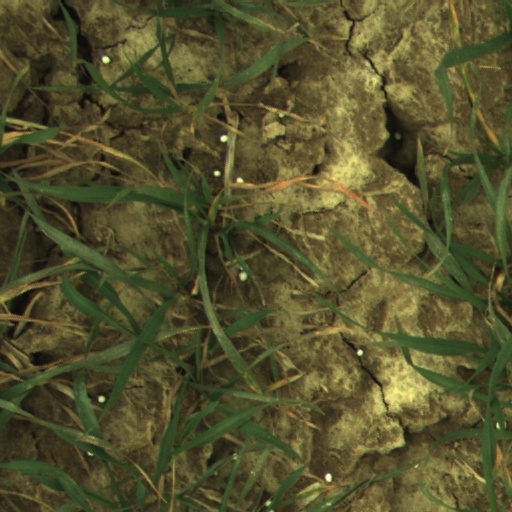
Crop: wheat